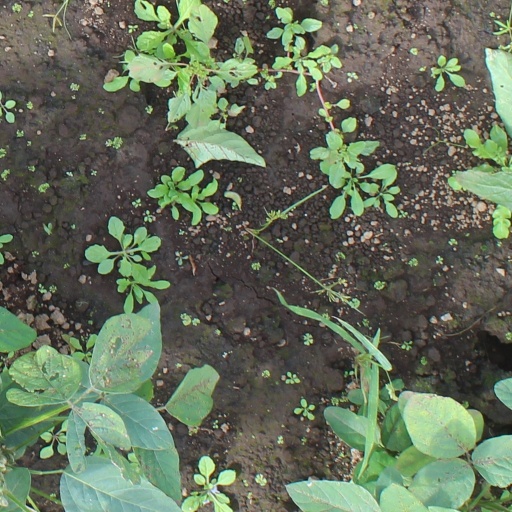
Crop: soybean